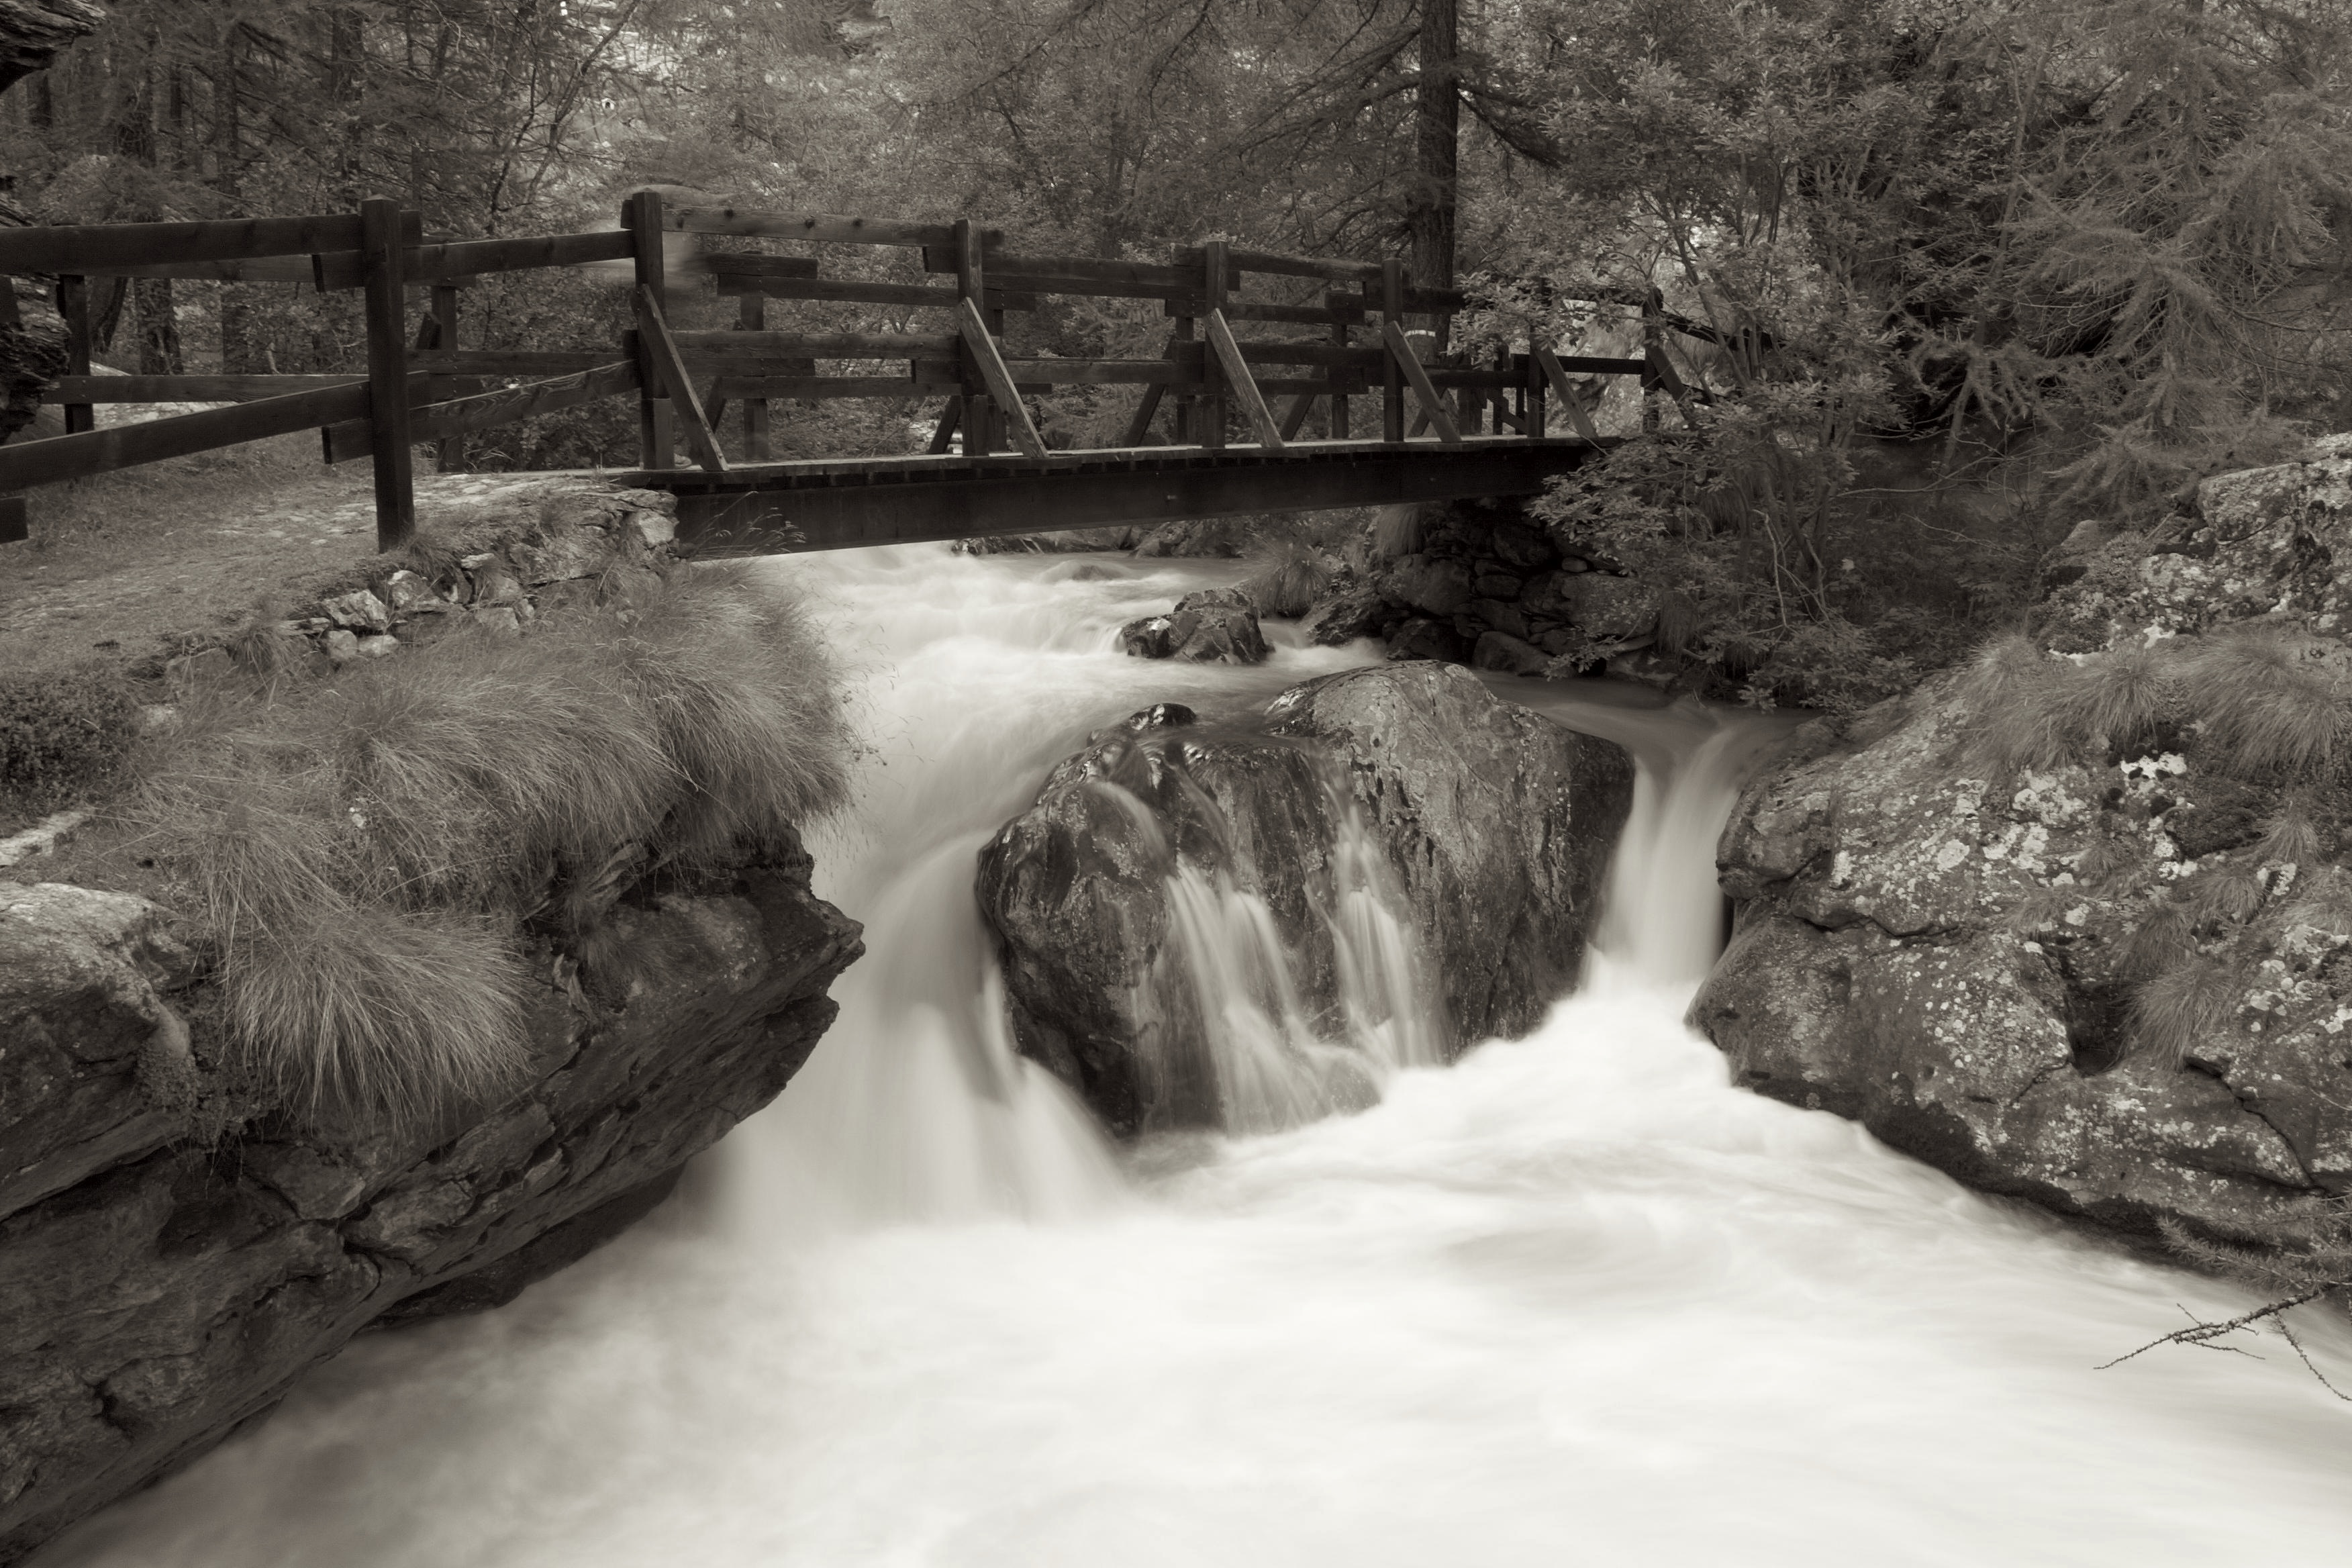
water, waterfall, snow, winter, black and white, river, stream, rapid, monochrome, torrent, water feature, monochrome photography